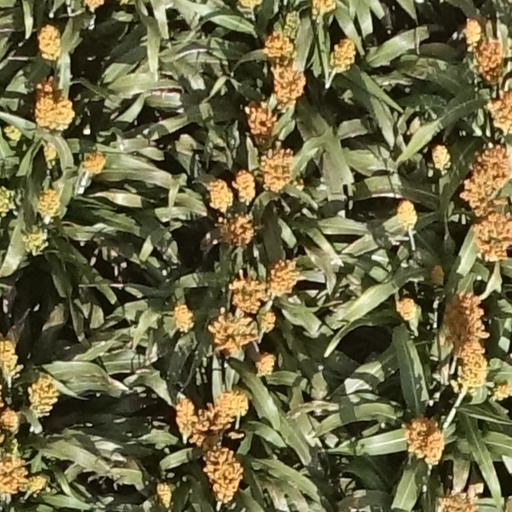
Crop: sorghum